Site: brandenburg
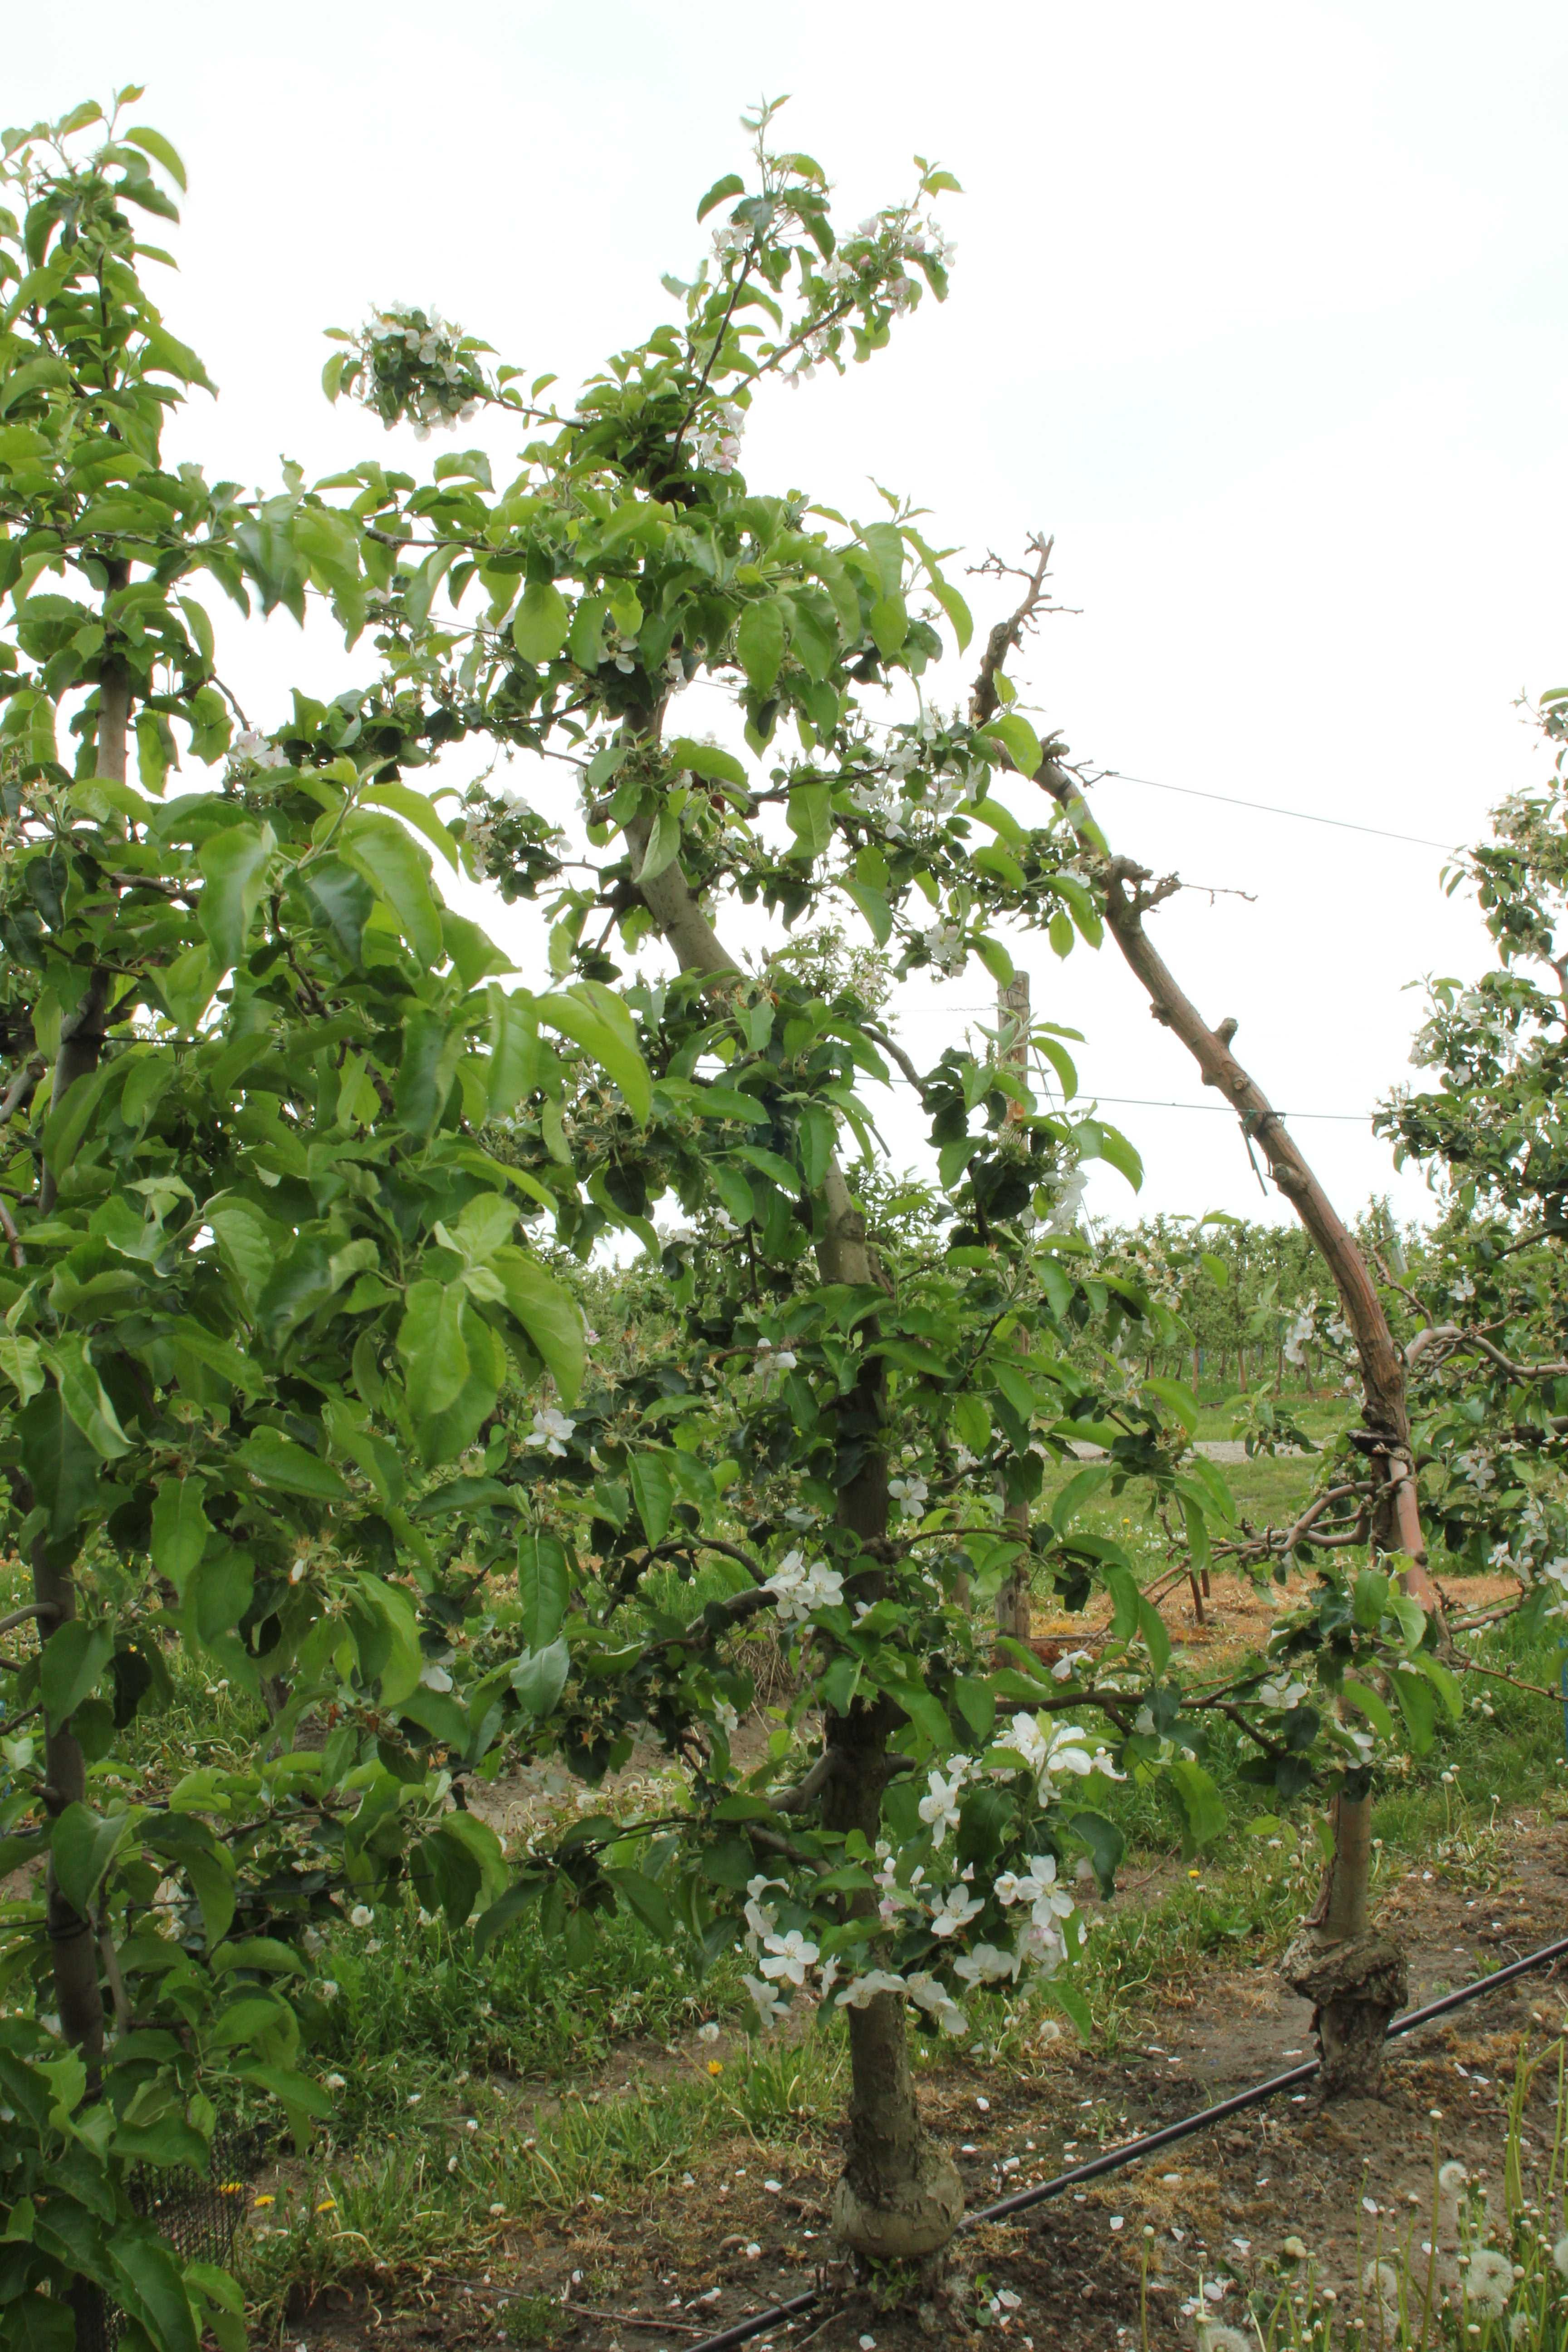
Growth stage (BBCH 67): Flowering